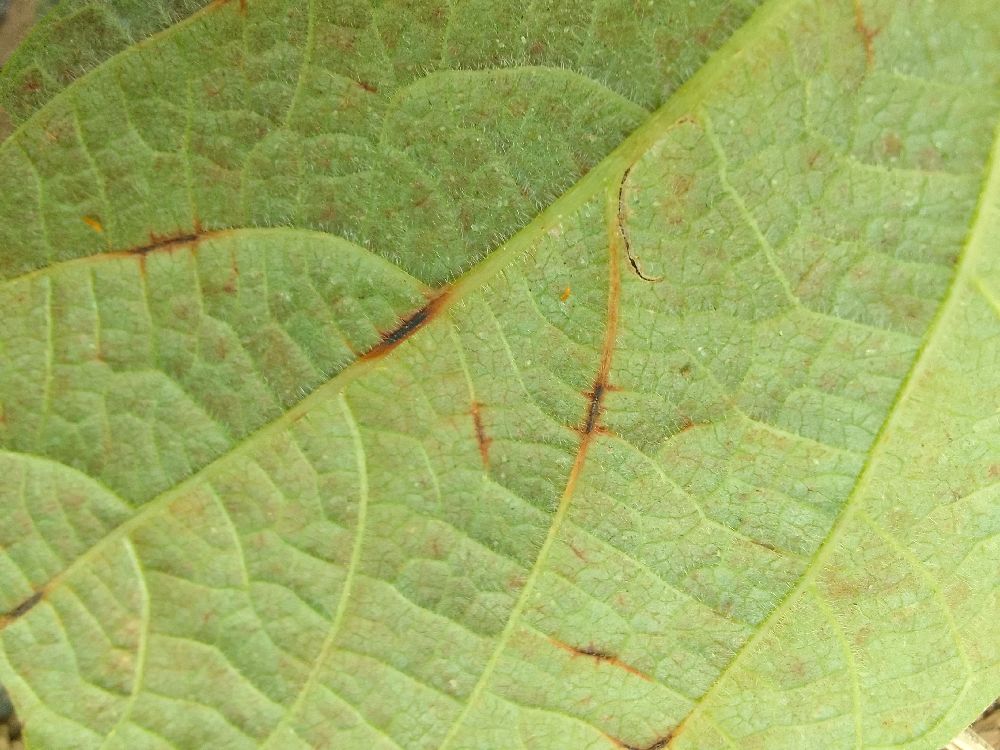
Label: anthracnose